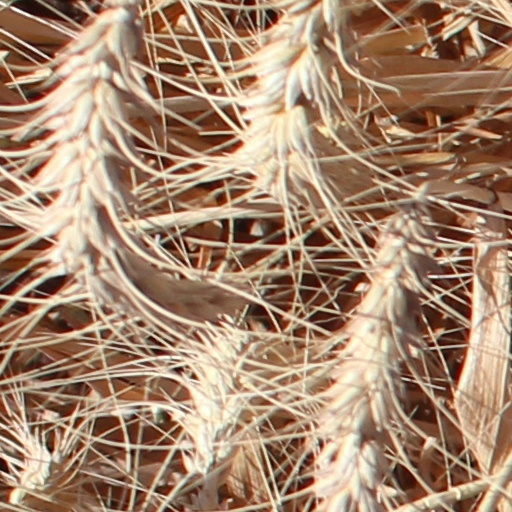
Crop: wheat